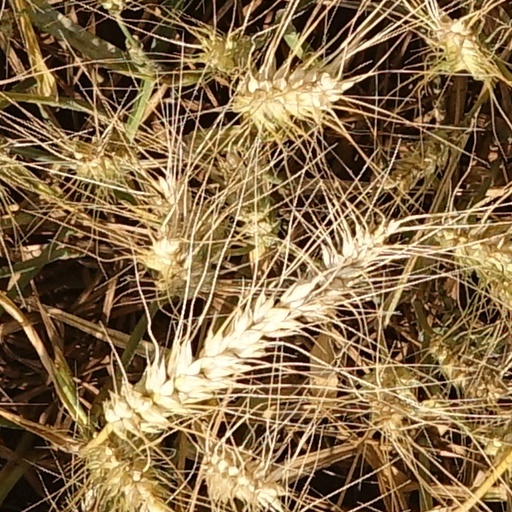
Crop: wheat